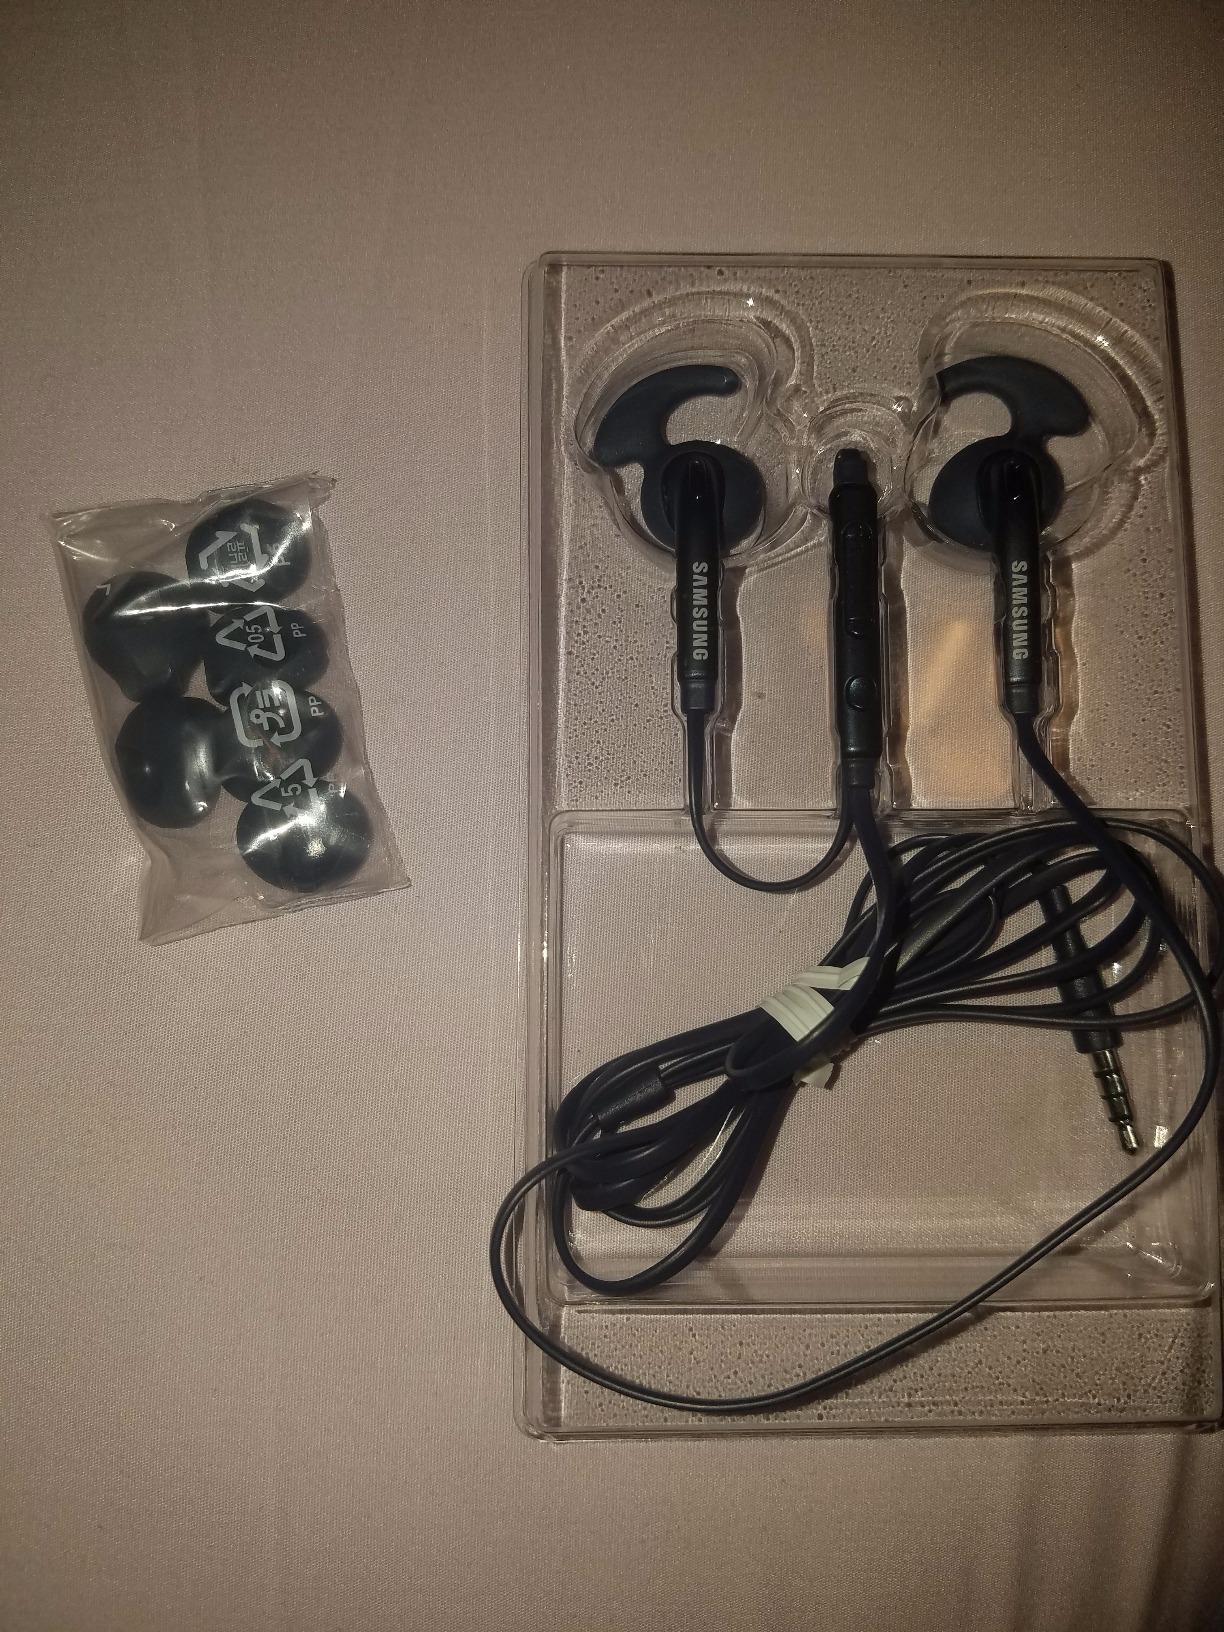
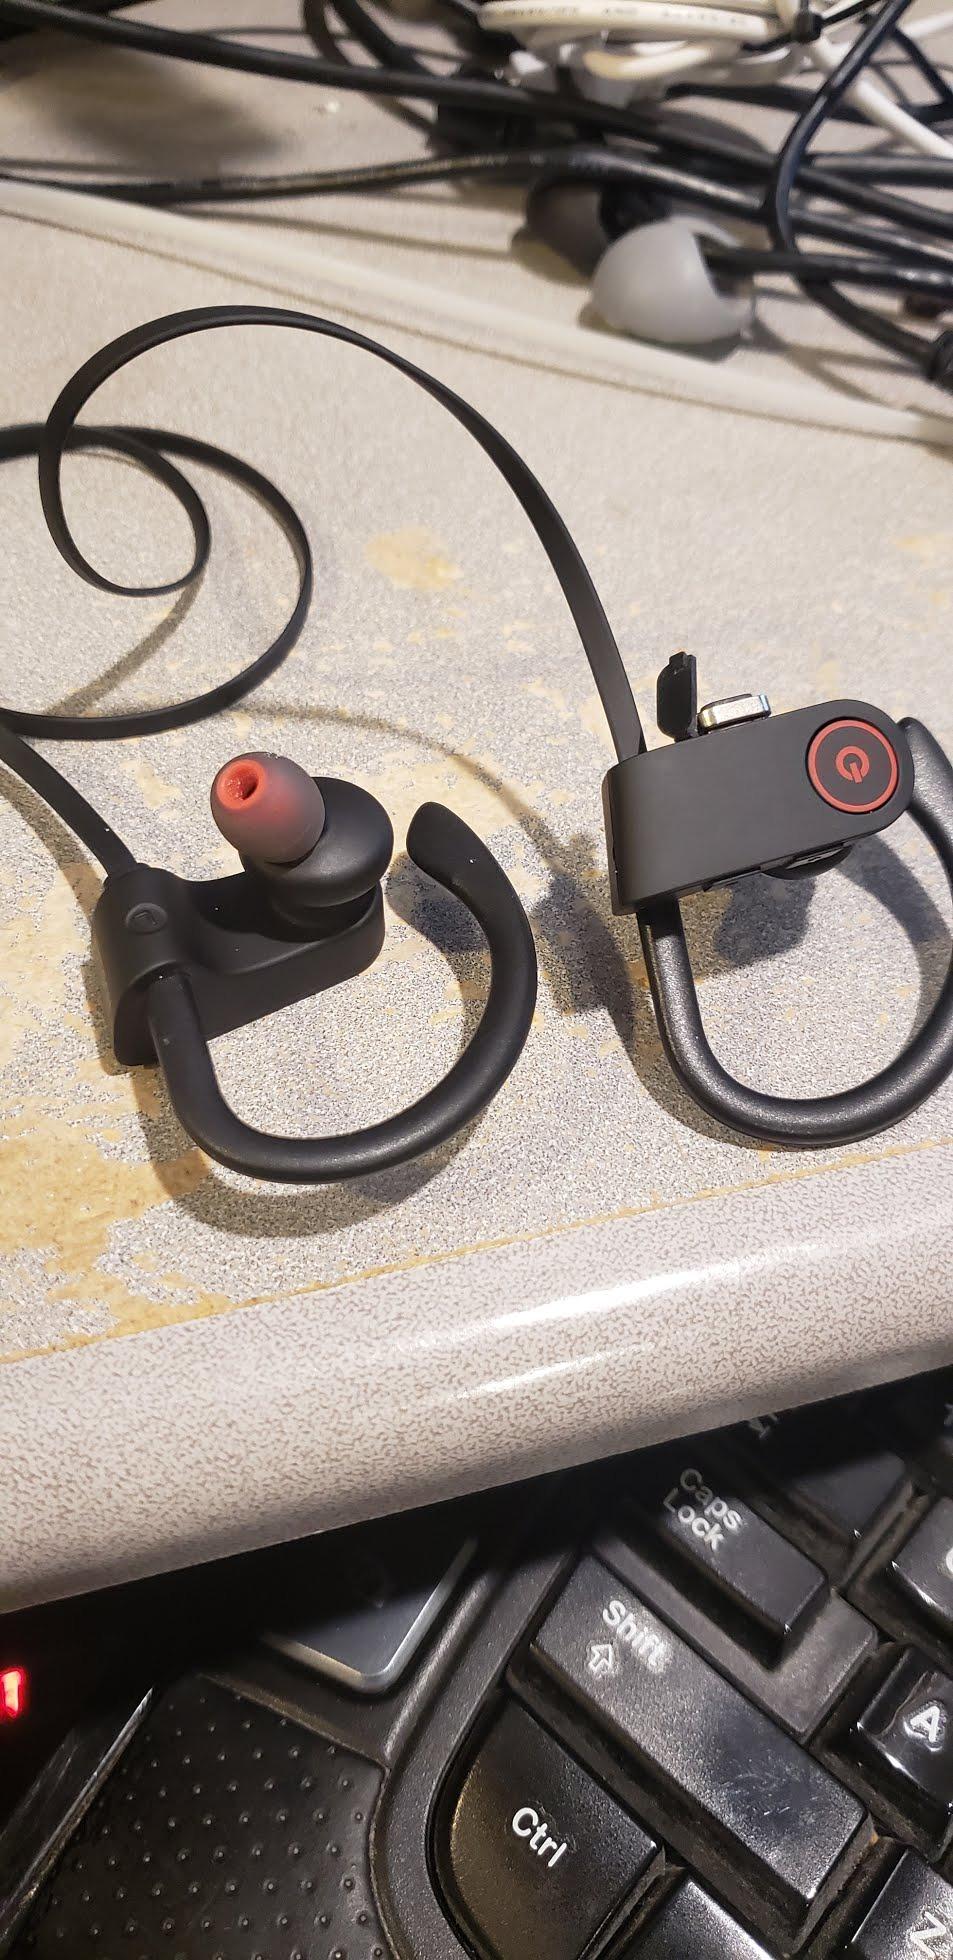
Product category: headphones
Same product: no